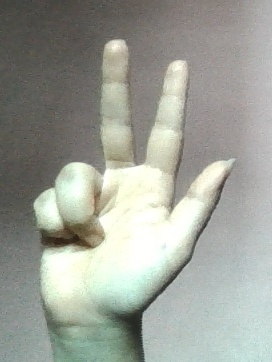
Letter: al